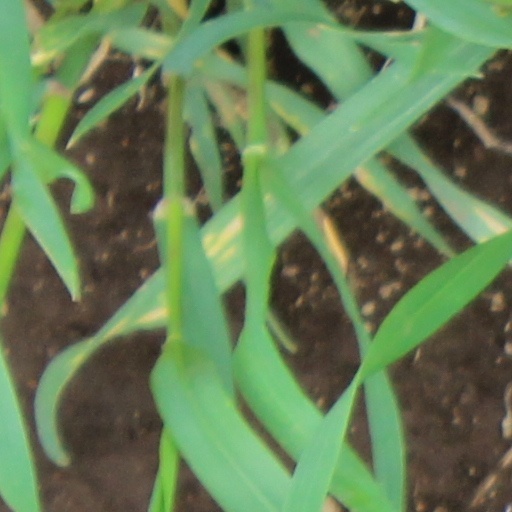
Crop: wheat